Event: Nepal Earthquake
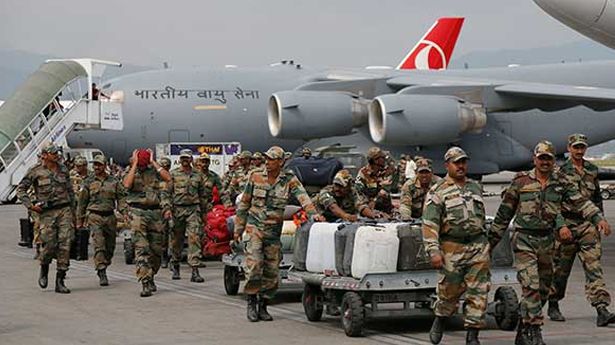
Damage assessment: no_damage